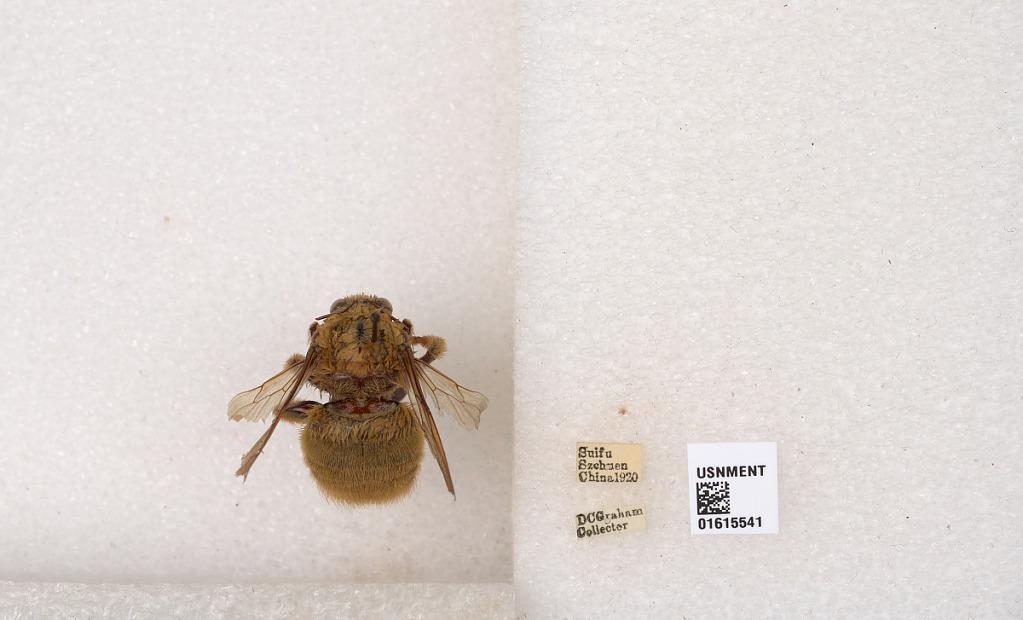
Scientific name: Xylocopa (Koptortosoma) sinensis Smith
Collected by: D. Graham
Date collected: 1920-1-1
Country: China
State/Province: Sichuan
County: Ybin Shi
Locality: Suifu